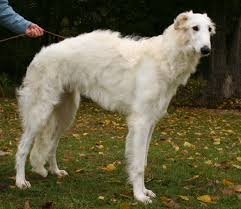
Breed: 226-n000064-borzoi